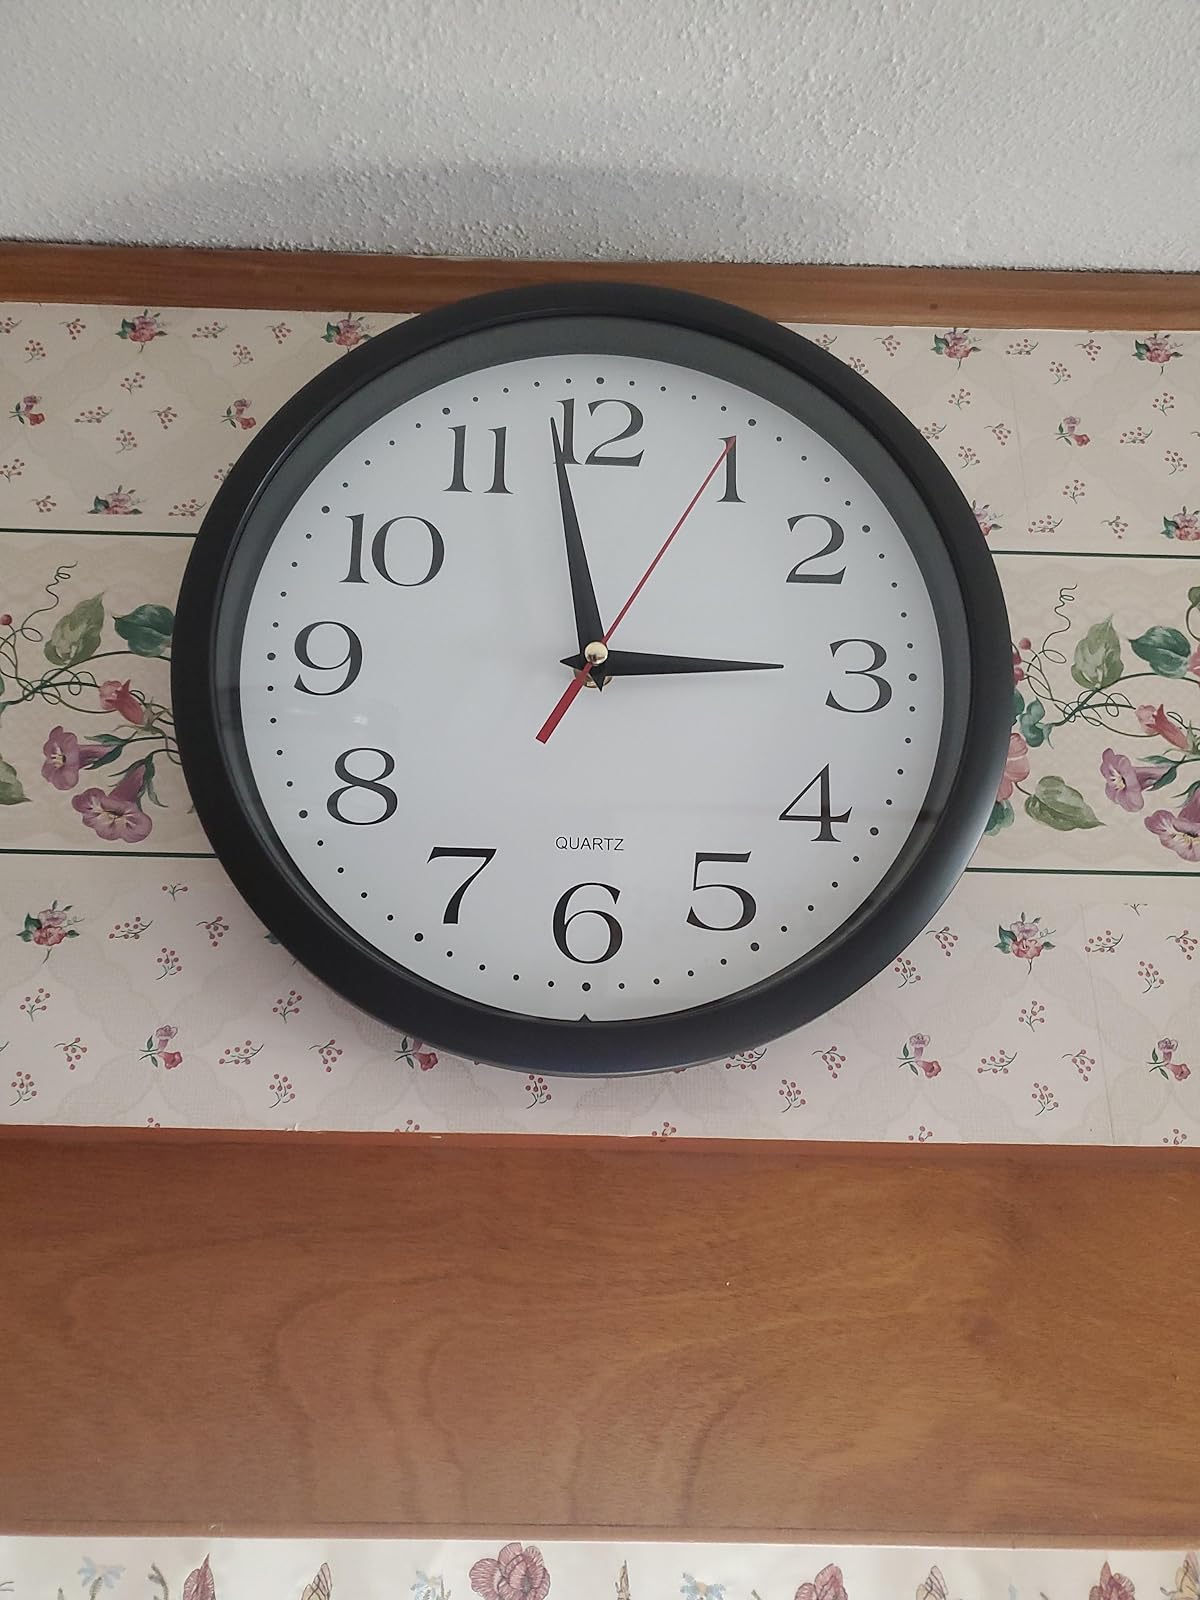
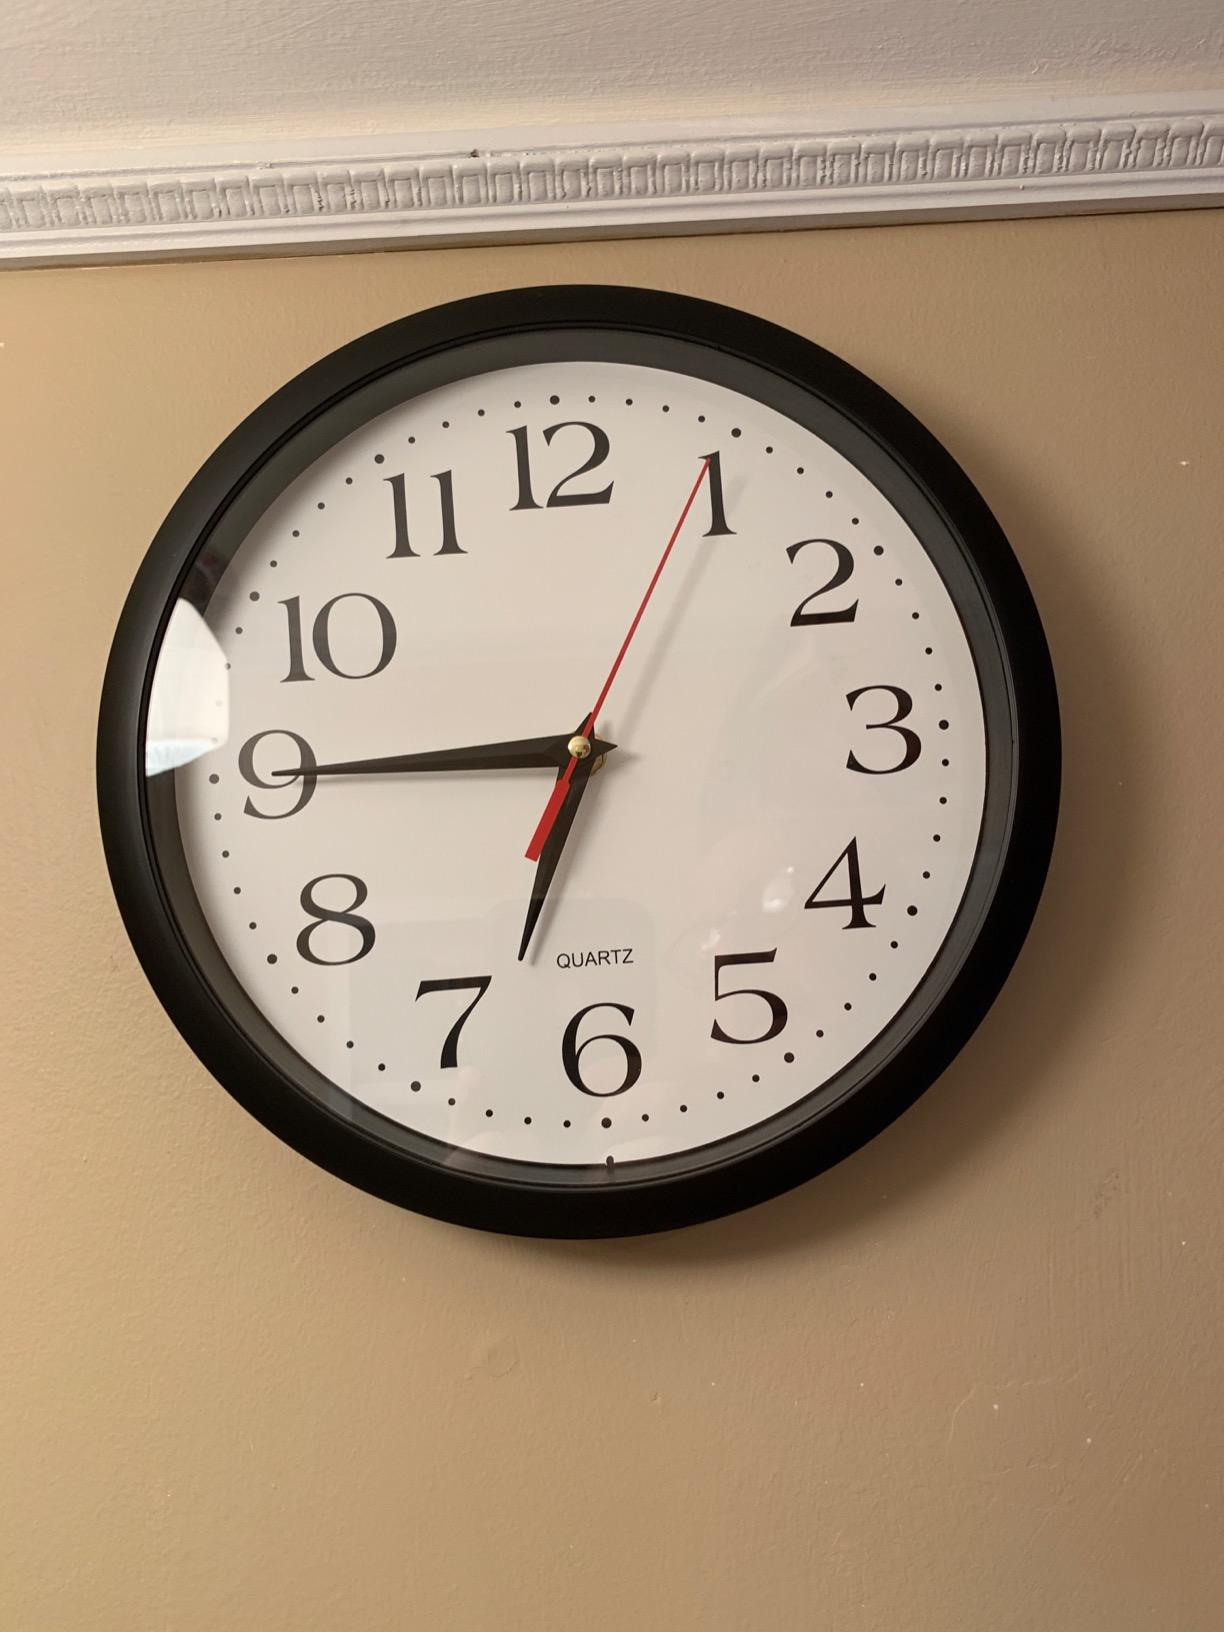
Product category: clock
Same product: yes